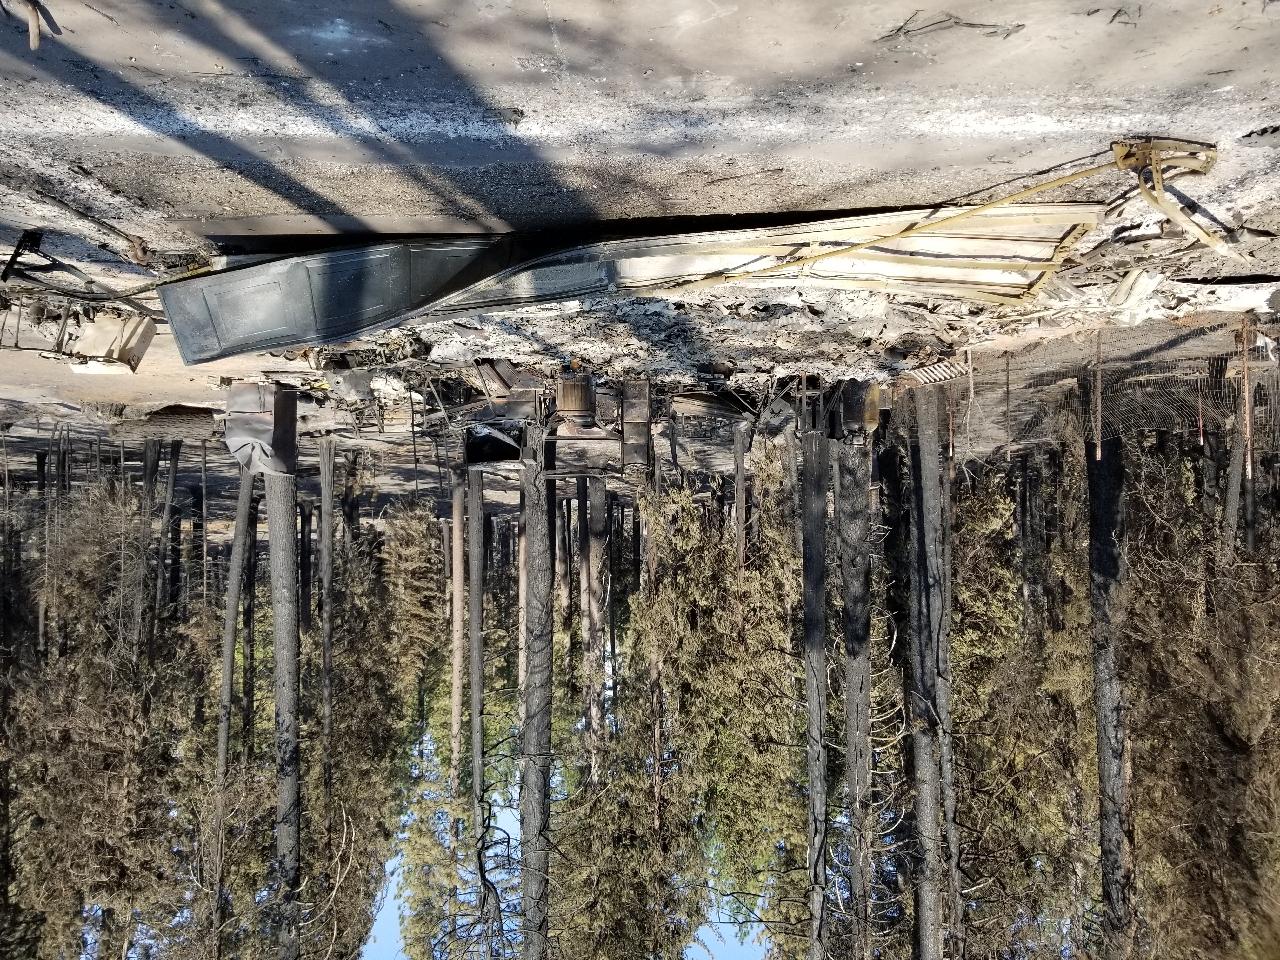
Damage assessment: destroyed